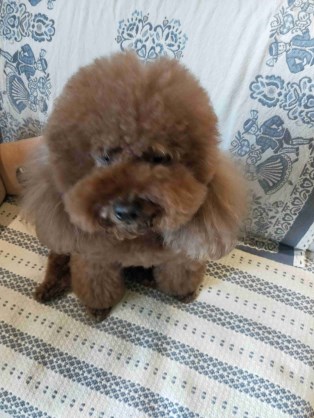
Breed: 7449-n000128-teddy